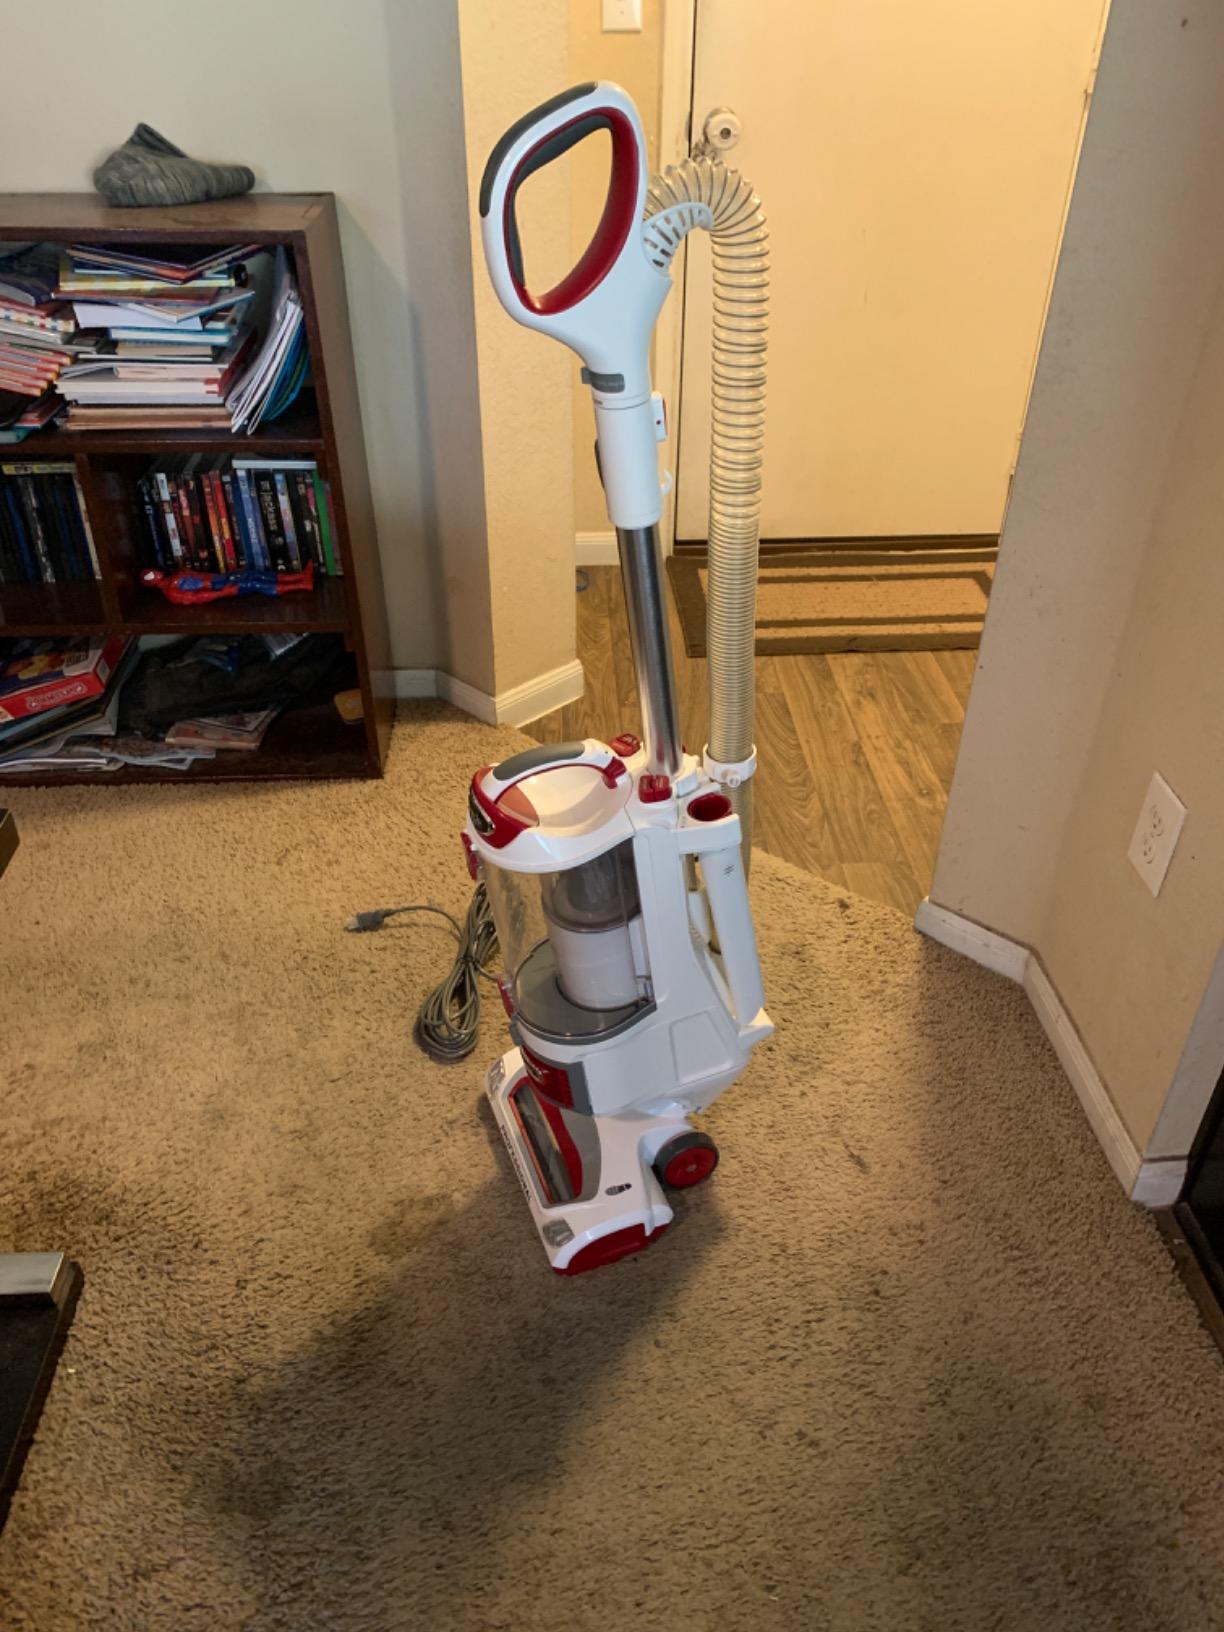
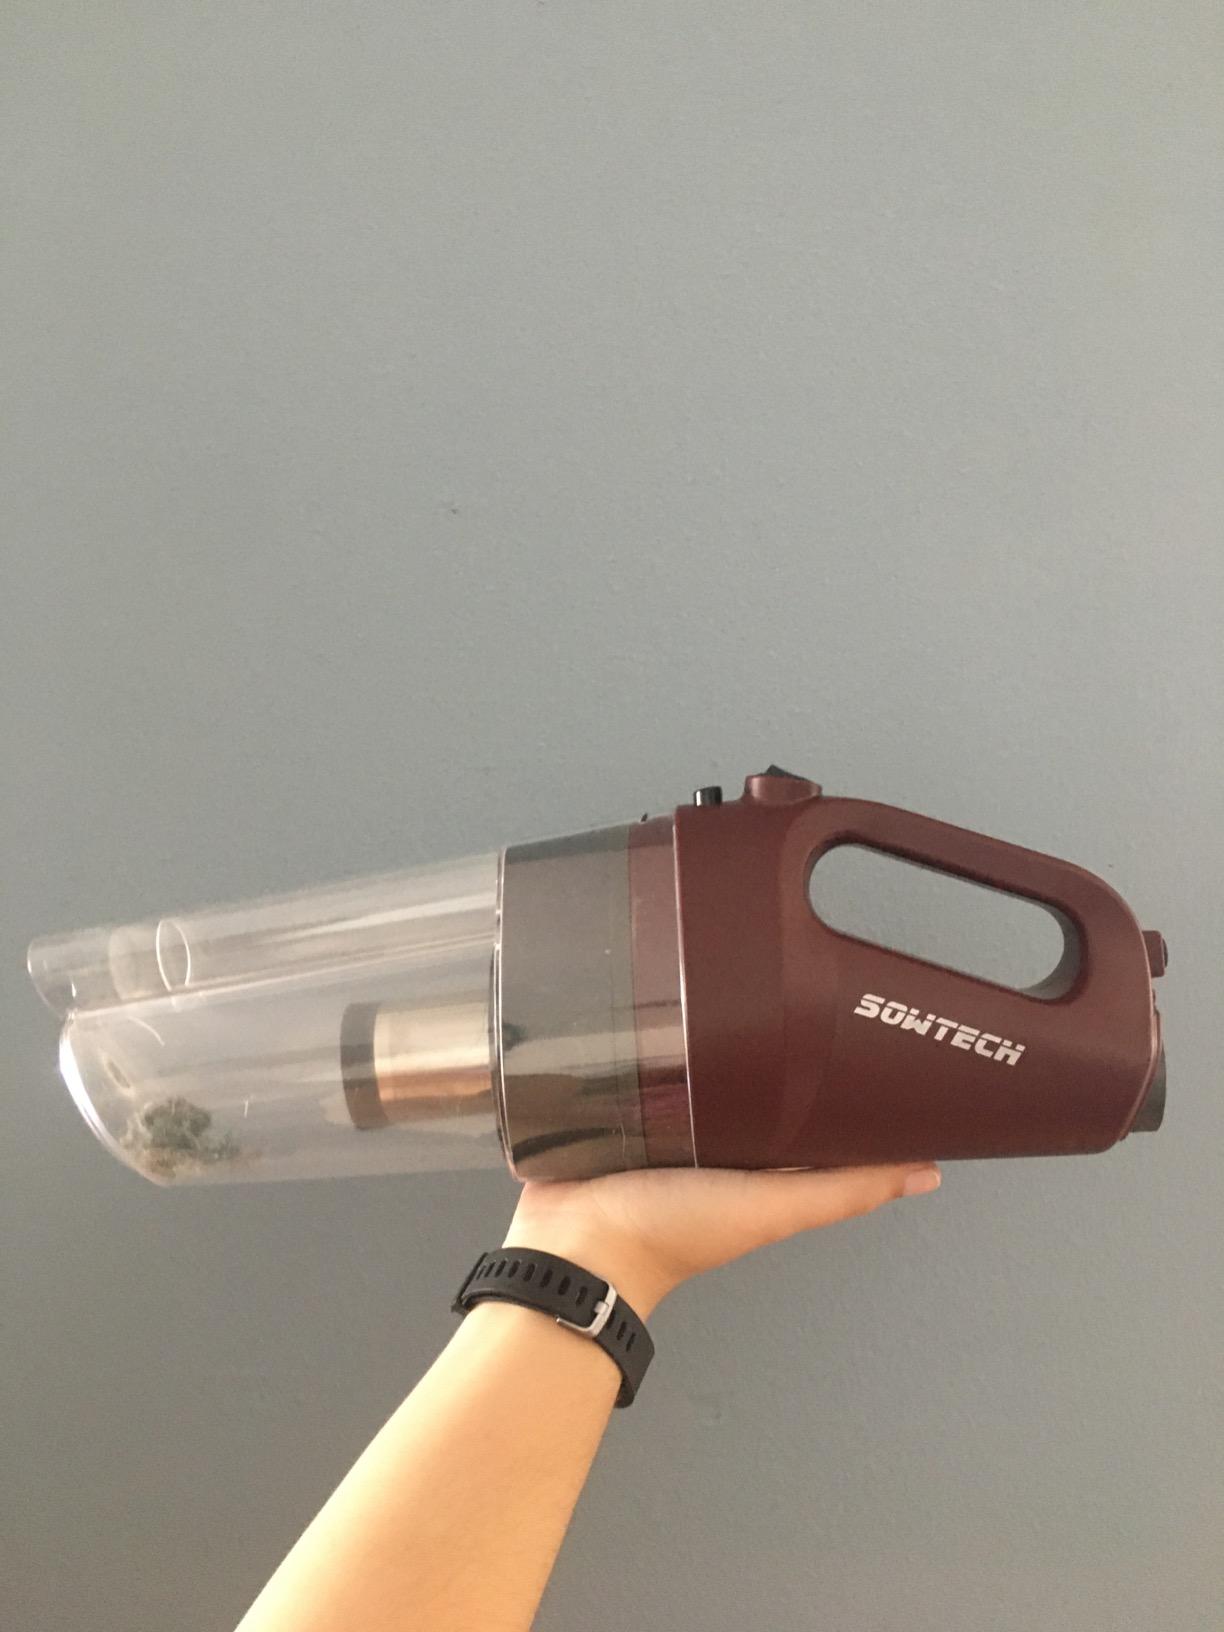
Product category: items_vacuum
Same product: no